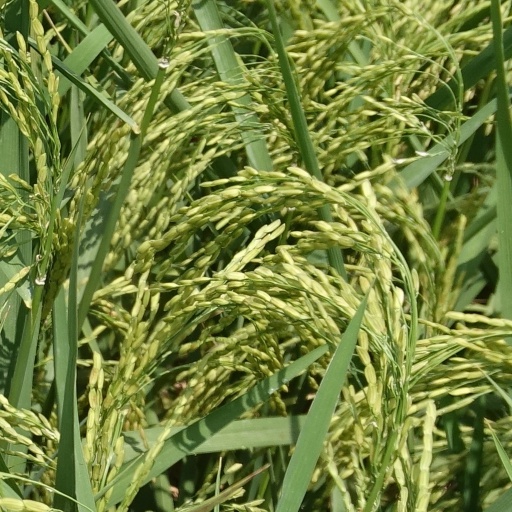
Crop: rice